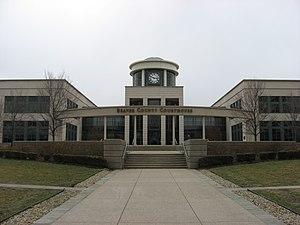
Le comté de Beaver est un comté américain de l'État de Pennsylvanie. Au recensement des États-Unis de 2010, le comté comptait 181 412 habitants.